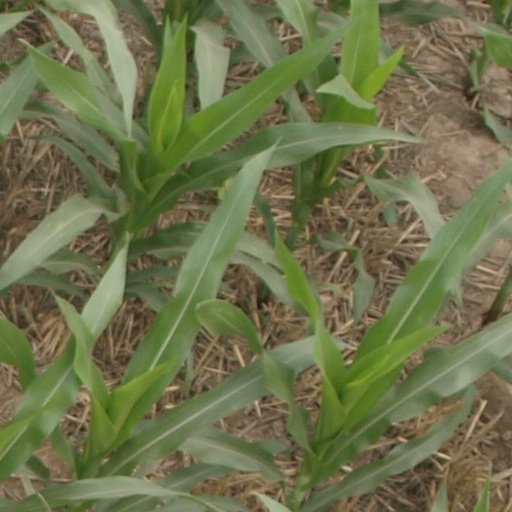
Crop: maize; corn